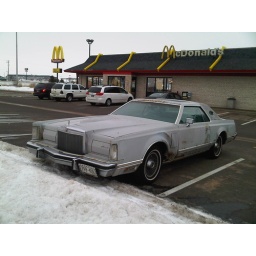
A big gray cadillac under the golden arches.